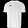
Label: T - shirt / top